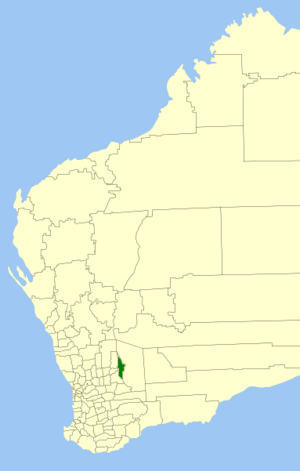
Le Comté de Westonia est une zone d'administration locale au sud-est de l'Australie-Occidentale en Australie. Le comté est situé à 310 kilomètres à l'est de Perth, la capitale de l'État.